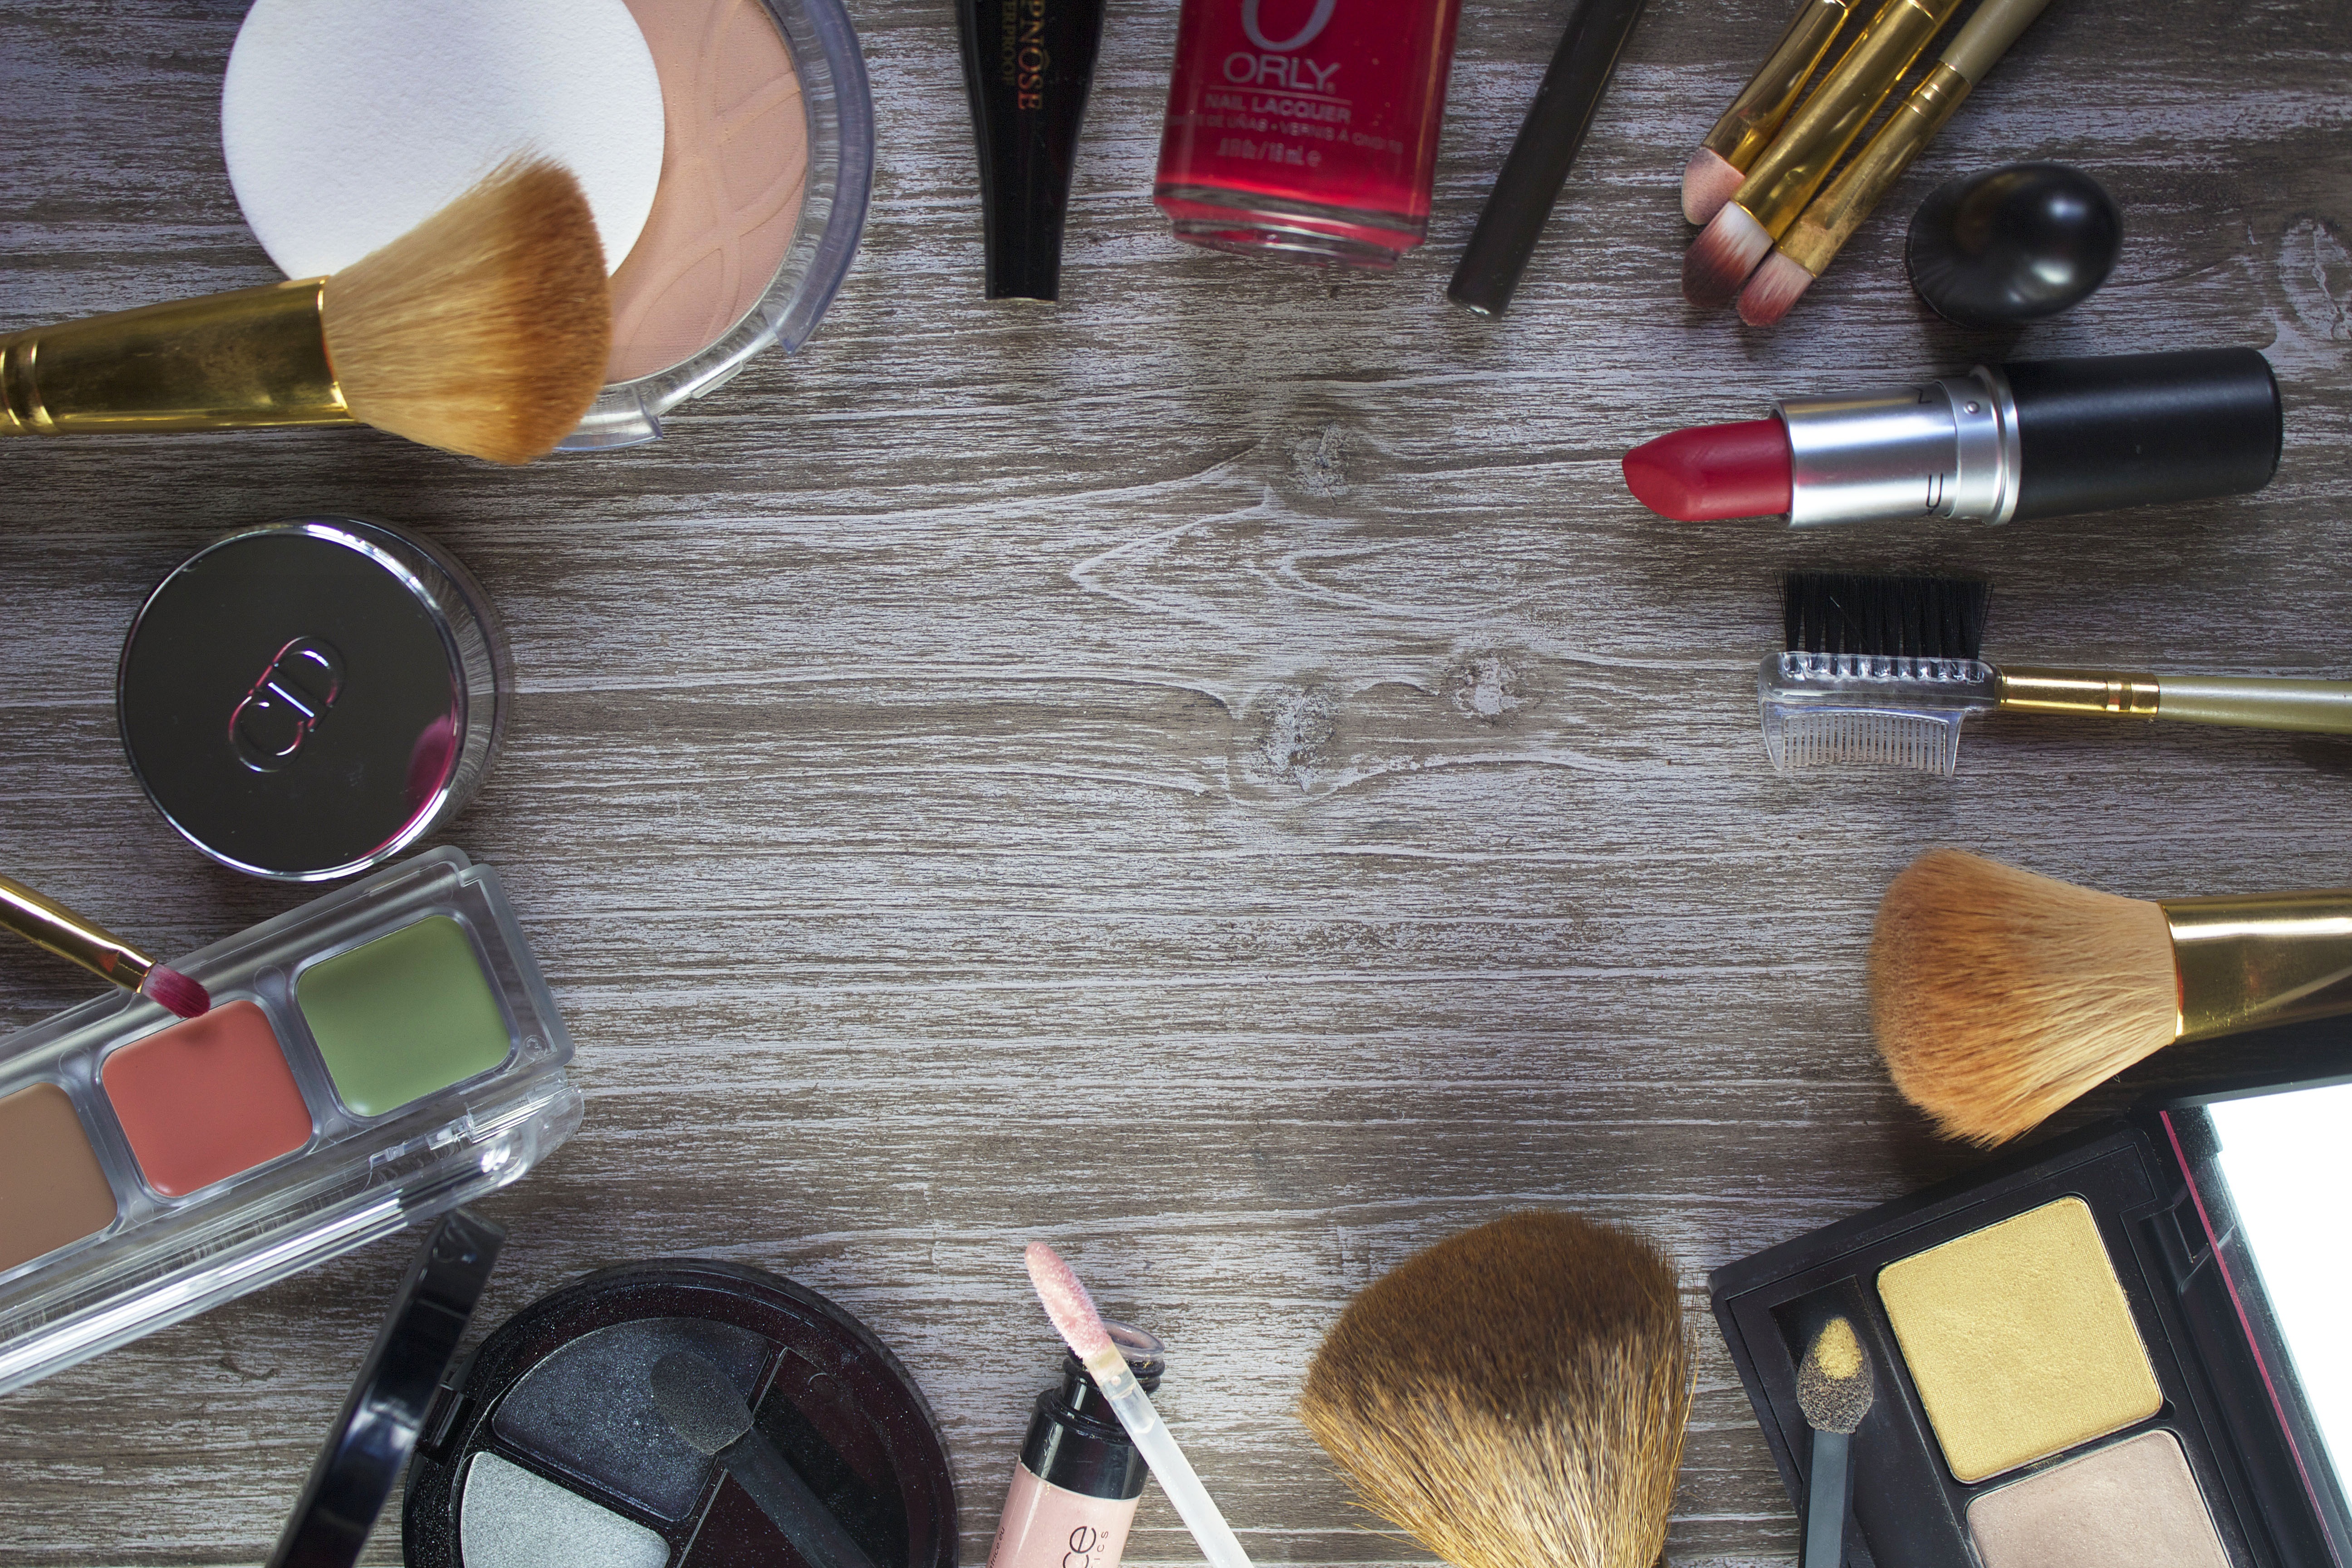
wood, fashion, makeup, make up, eye, beauty, organ, cosmetics